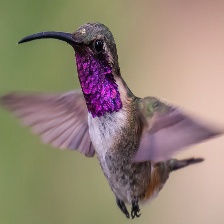
Species: LUCIFER HUMMINGBIRD
Scientific name: CALOTHORAX LUCIFER
ImageNet parent category: hummingbird